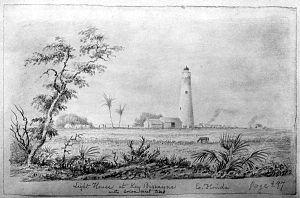
Le phare de Cape Florida est situé à la pointe sud de Key Biscayne dans le comté de Miami-Dade en Floride. Il fut construit en 1825 et fonctionna avec quelques interruptions jusqu'en 1878, lorsqu'il fut remplacé par le phare de Fowey Rocks, puis remis en service en 1978. Le phare marque l'emplacement d'un récif, situé à environ 6 km au large, et le Florida Channel, le chenal naturel le plus profond de la baie de Biscayne. L'appel d'offres pour sa construction mentionnait une tour haute de 20 m en briques épais d'un mètre cinquante à sa base et de 60 centimètres à son sommet. Après sa construction, on s'aperçut que le contractant avait fait, néanmoins, quelques économies sur l'épaisseur des murs. Le premier gardien du phare fut le capitaine John Dubose, qui officia pendant plus de dix ans. En 1835, un puissant cyclone frappa l'île et endommagea le phare.